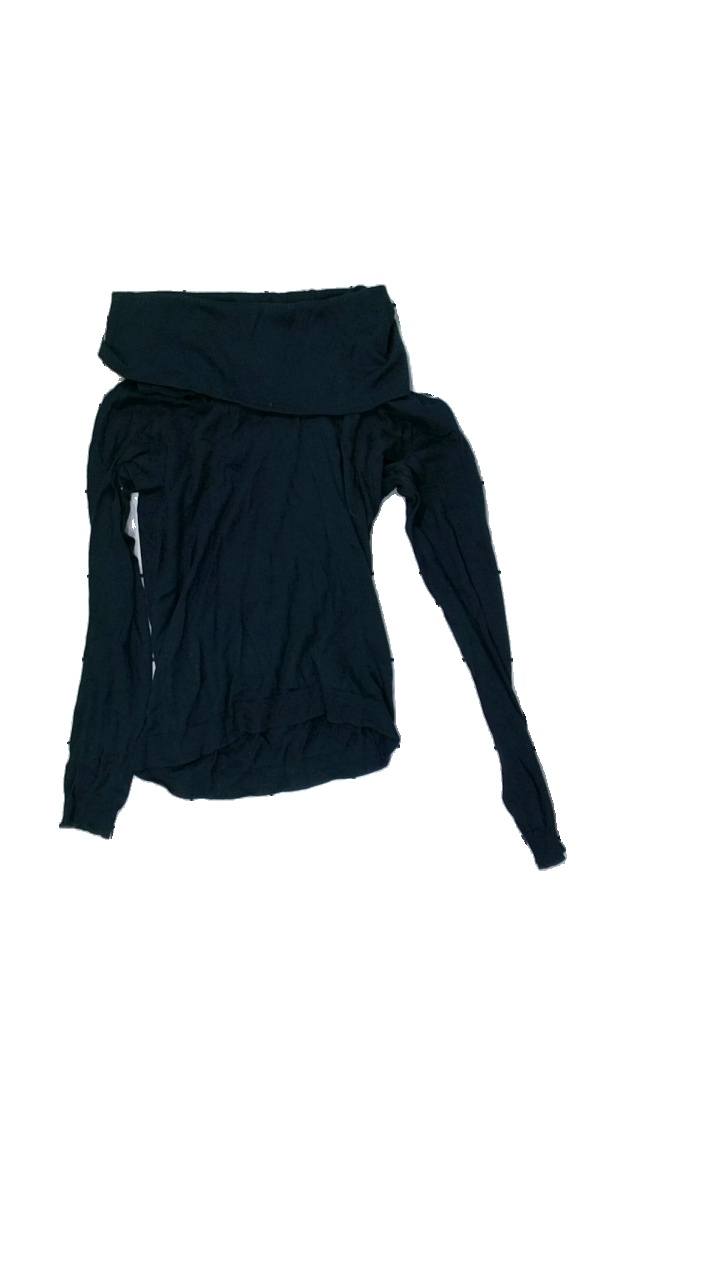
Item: Top (Ladies)
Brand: Massimo Dutti
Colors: Blue
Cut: Regular
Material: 65% cotton 35% acrylic
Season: All
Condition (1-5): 3
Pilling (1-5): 3
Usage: Export
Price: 50-100